Archer season 9

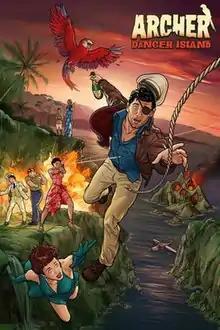
Promotional poster

Archer Danger Island is the ninth season of the animated television series "Archer", created by Adam Reed. The second part of the "coma dream" trilogy (preceded by "Archer Dreamland" and followed by "Archer 1999"), consisting of eight episodes, it aired from April 25 to June 13, 2018, on FXX.